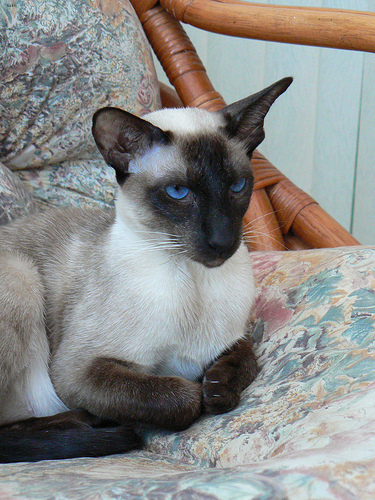
Animal: cat
Breed: siamese